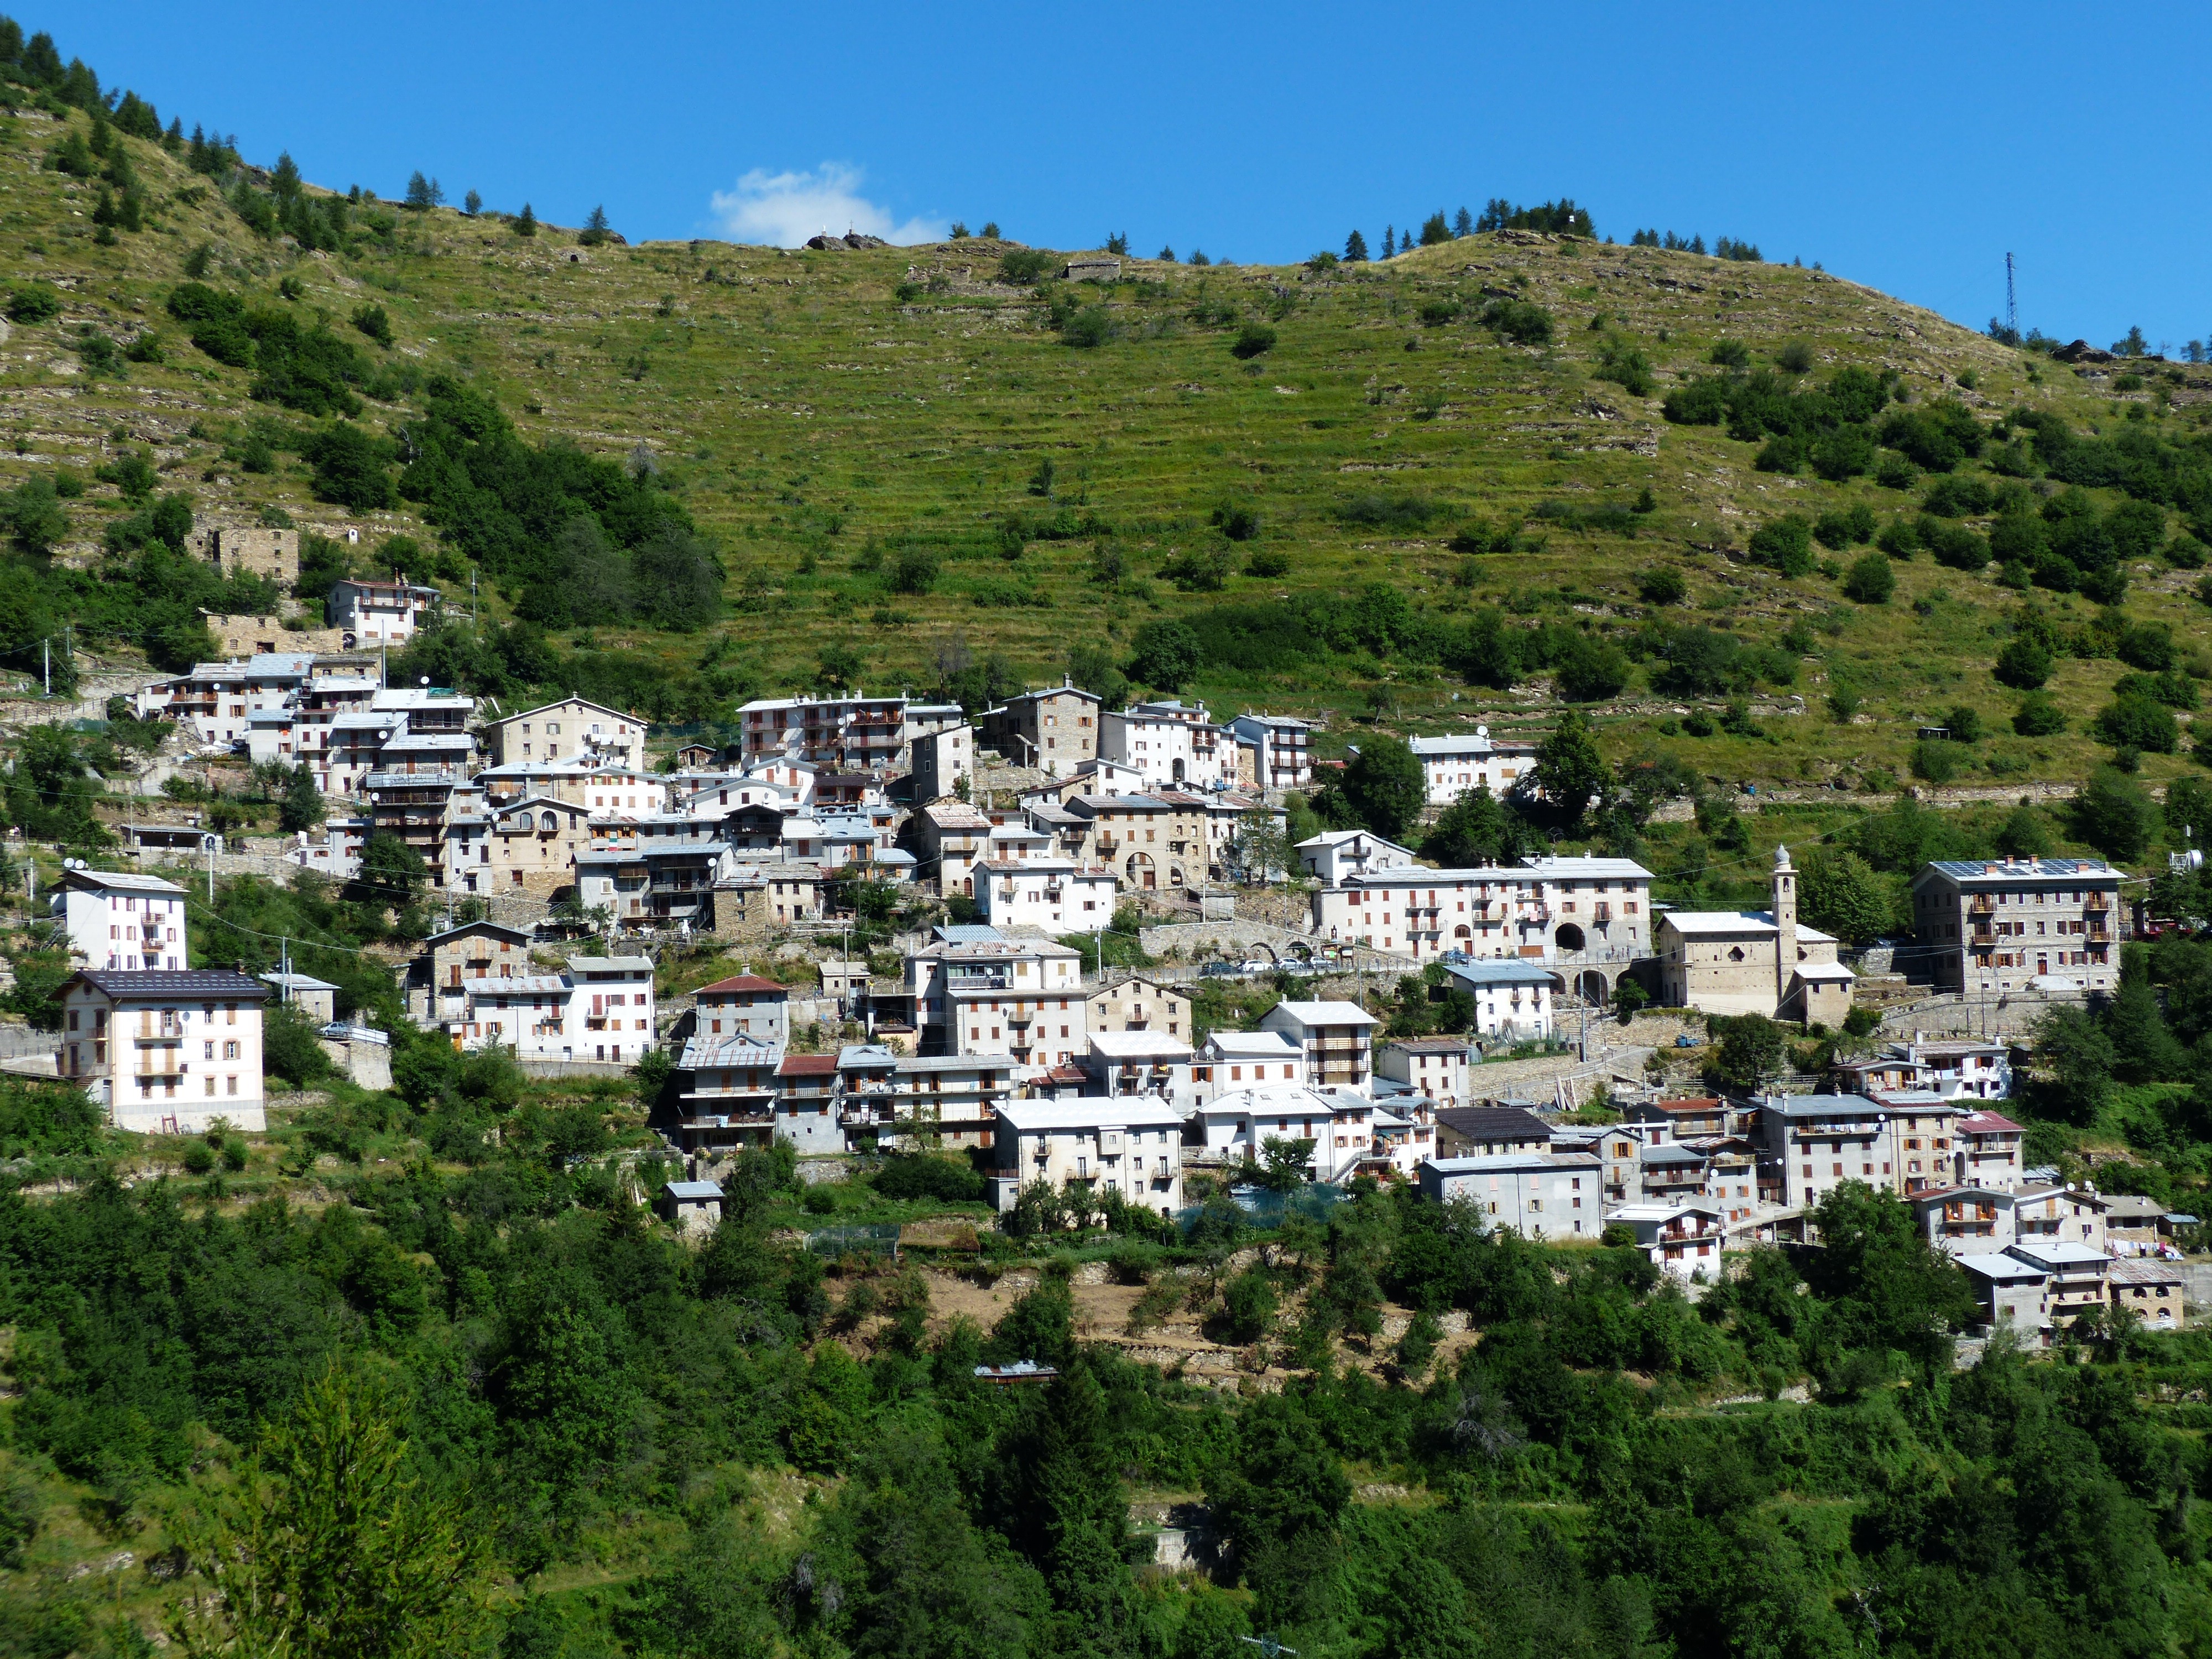
landscape, mountain, hill, town, building, mountain range, cityscape, village, suburb, italy, place, resort, homes, estate, province, neighbourhood, imperia, liguria, rural area, bird's eye view, aerial photography, residential area, geographical feature, human settlement, mountainous landforms, province of imperia, mountain community, triora, piaggia